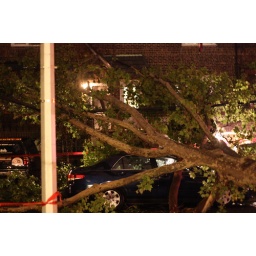
Down tree after the thunder stormright in front of my house. thank goodness no one was home